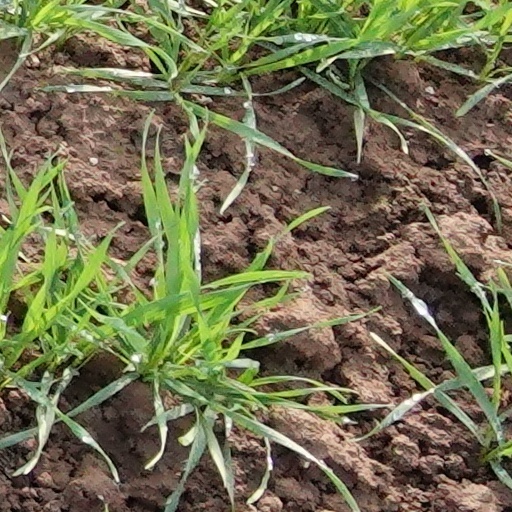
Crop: wheat